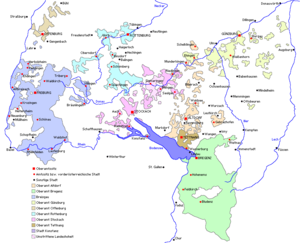
Carte d'Autriche antérieure vers 1780Русский: Карта Передней Австрии в 1780 Dessinée par Voyager
La guerre de Souabe opposa durant l'année 1499 la Confédération suisse et le Saint-Empire avec l'arrivée au trône de Maximilien Iᵉʳ, issu de la maison de Habsbourg.
Frédéric V de Habsbourg, né le 21 septembre 1415 à Innsbruck en Tyrol et décédé le 19 août 1493 à Linz en Autriche, est prince de la maison de Habsbourg, fils du duc Ernest d'Autriche. Il hérite des domaines de l'Autriche intérieure à la mort de son père en 1424 et succéda à son cousin Ladislas le Posthume en tant qu'archiduc d'Autriche en 1457. Élu roi des Romains en 1440 et couronné empereur en 1452, il régna sur le Saint-Empire pendant cinquante-trois ans jusqu'à sa mort. Il était l'avant-dernier empereur romain a avoir été sacré par le pape, et le dernier dont le couronnement a eu lieu à Rome.
L'Autriche antérieure désigne les plus anciennes possessions territoriales de la maison de Habsbourg sur le territoire du duché médiéval de Souabe. Une partie intégrante de la monarchie de Habsbourg, ces domaines se situent à l'ouest des territoires héréditaires, dans les actuelles régions de Souabe et de Bade en Allemagne, dans l'Alsace en France, dans la Suisse orientale et dans le land de Vorarlberg.